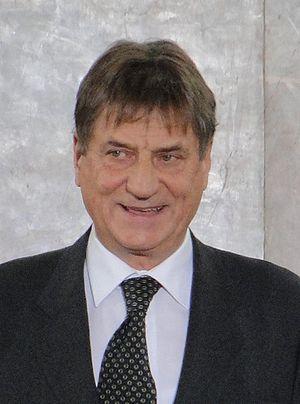
Claudio Magris, né le 10 avril 1939 à Trieste, est un écrivain, germaniste, universitaire et journaliste italien, héritier de la tradition culturelle de la Mitteleuropa qu'il a contribué à définir.